Instant Karma!

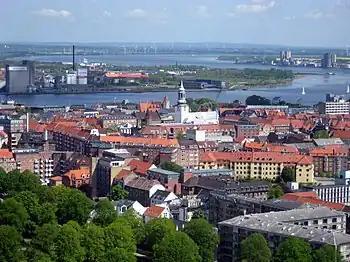
Lennon was inspired to write the song by conversations he had when visiting the Danish city of Aalborg in January 1970.

While in Denmark, the Lennons, Cox, and Cox's current partner, Melinde Kendall, discussed the concept of "instant karma", whereby the causality of one's actions is immediate rather than borne out over a lifetime. Author Philip Norman writes of the concept's appeal: "The idea was quintessential Lennon – the age-old Buddhist law of cause and effect turned into something as modern and synthetic as instant coffee and, simultaneously, into a bogey under the stairs that can get you if you don't watch out." On 27 January, two days after returning to the UK, Lennon woke up with the beginnings of a song inspired by his conversations with Cox and Kendall. Working at home on a piano, he developed the idea and came up with a melody for the composition, which he titled "Instant Karma!"